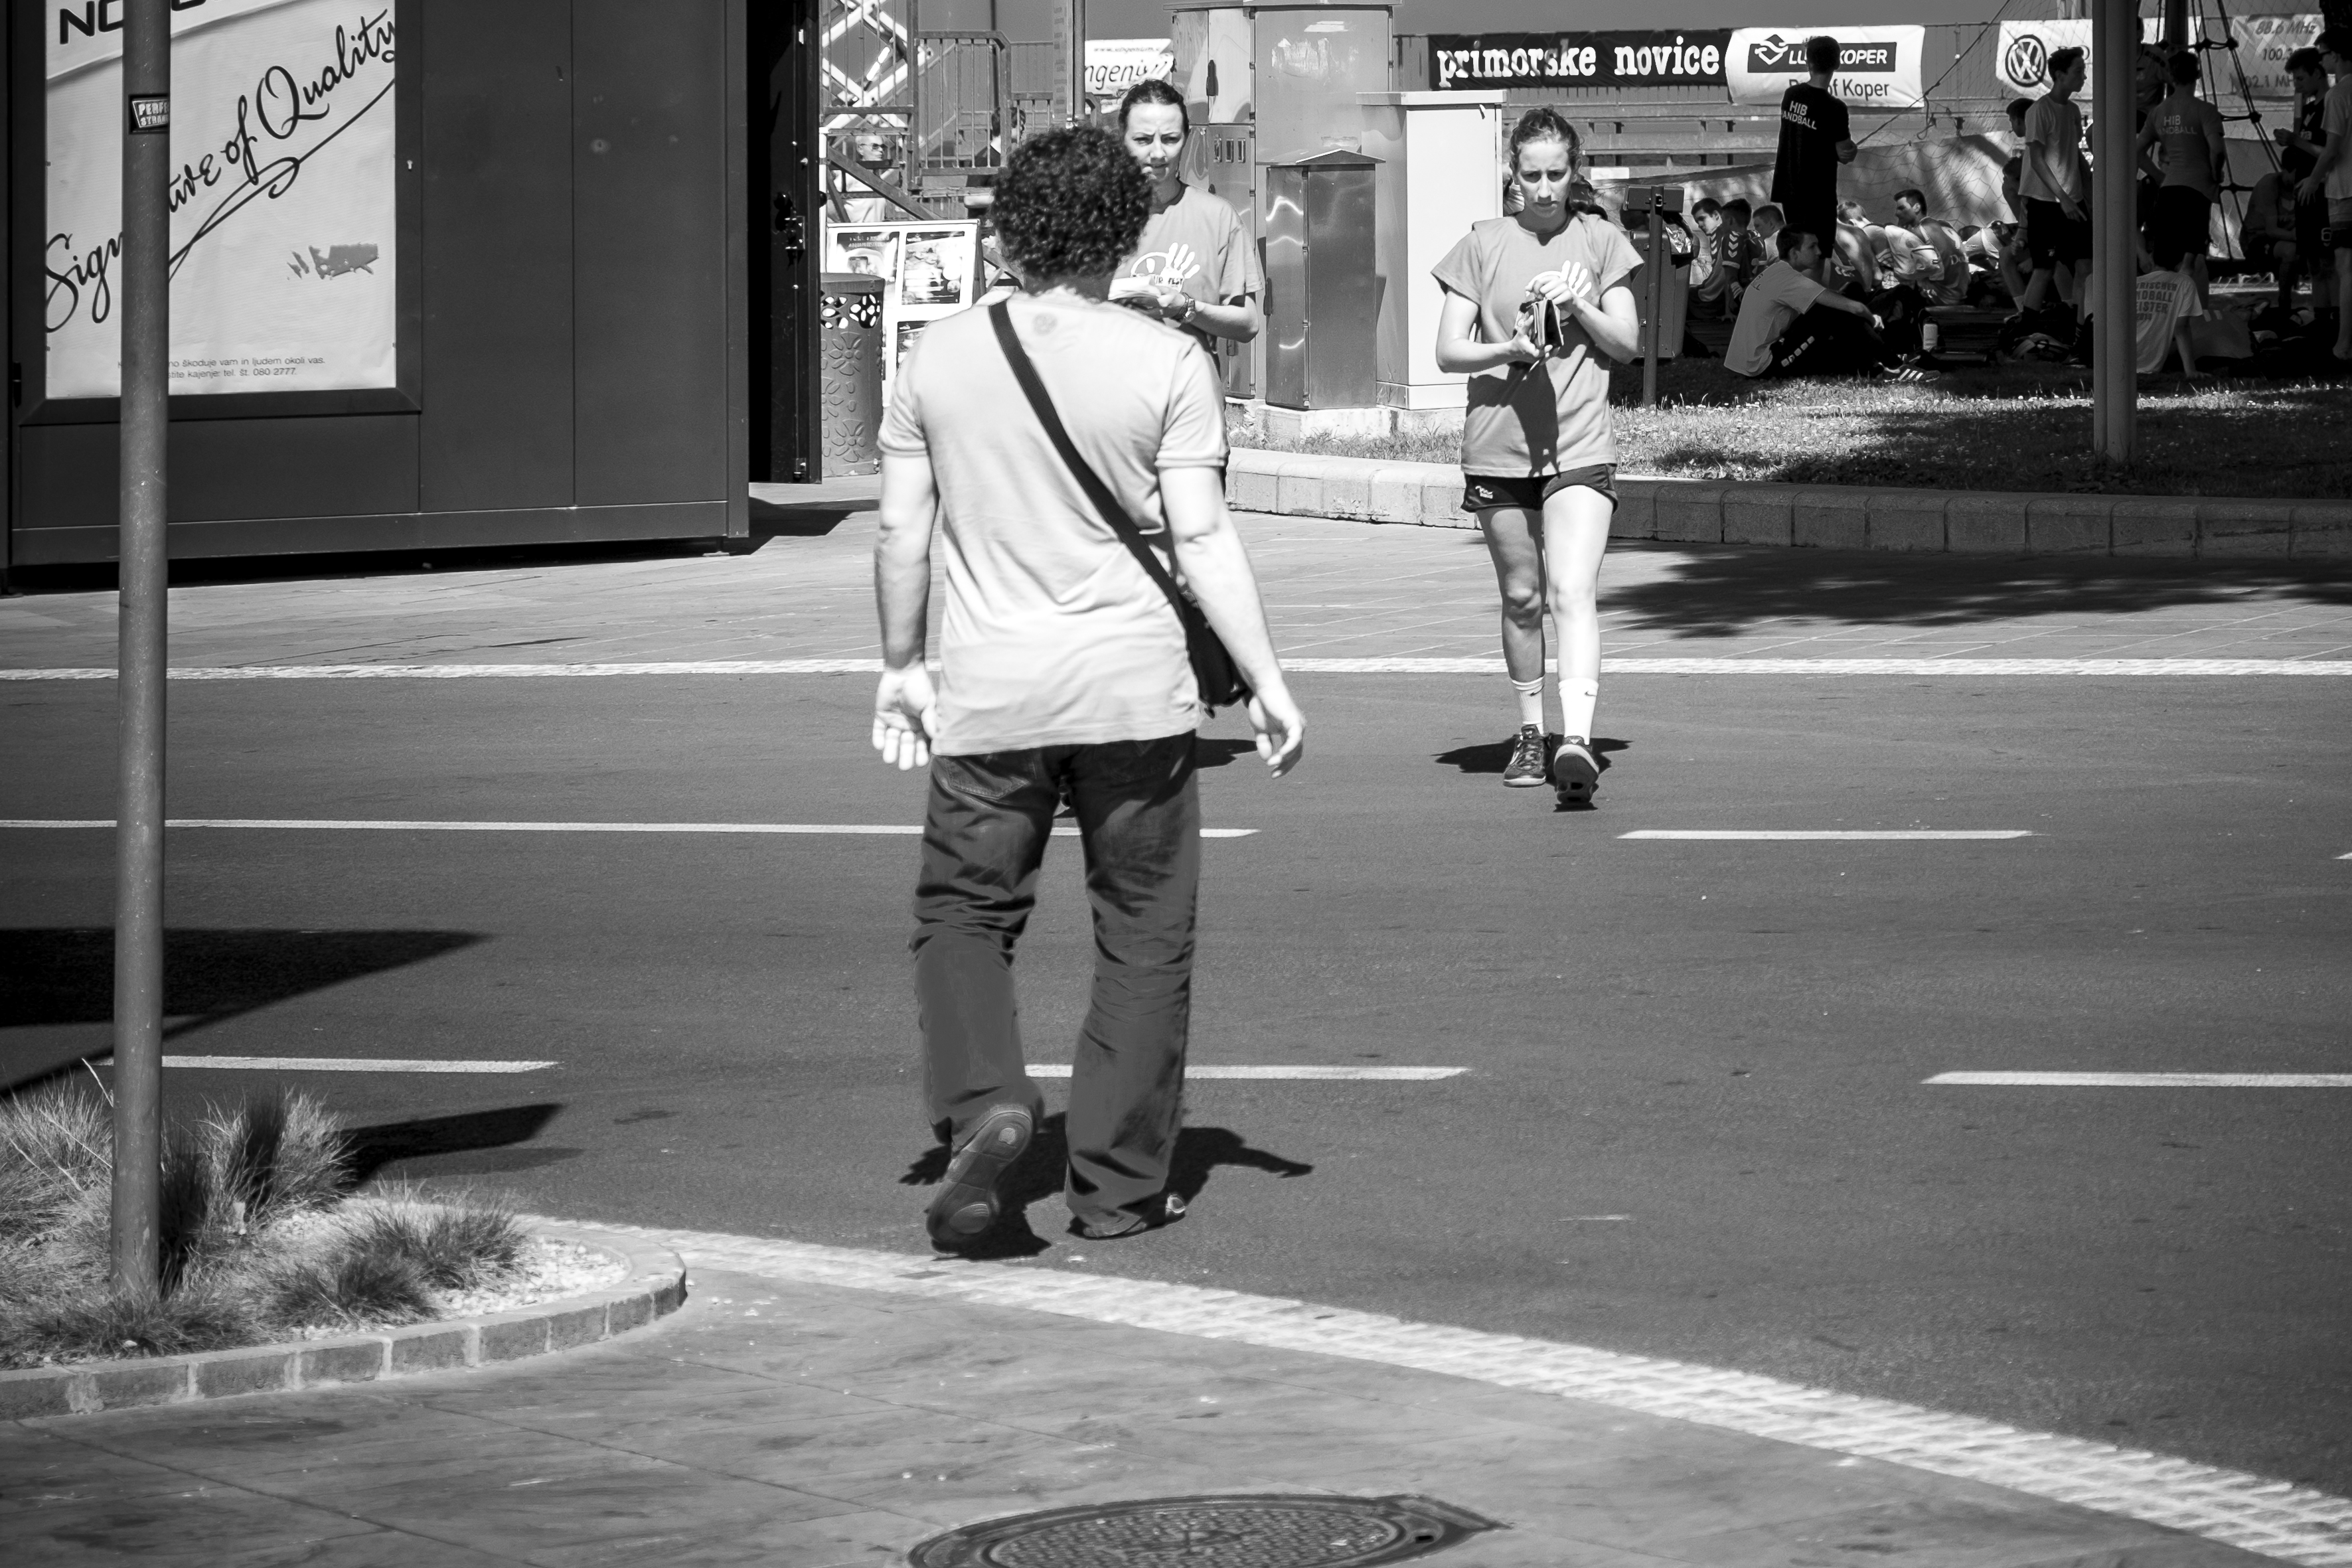
pedestrian, black and white, road, white, street, photography, urban, travel, fujifilm, black, monochrome, bw, blackandwhite, blackwhite, infrastructure, koper, ngc, photograph, fuji, slovenia, fujixt1, fujix, noireblanc, sloveniakoper, pedestrian crossing, monochrome photography